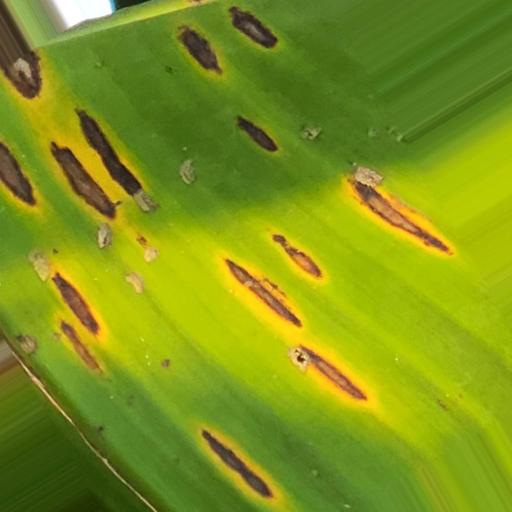
Label: yellow_sigatoka